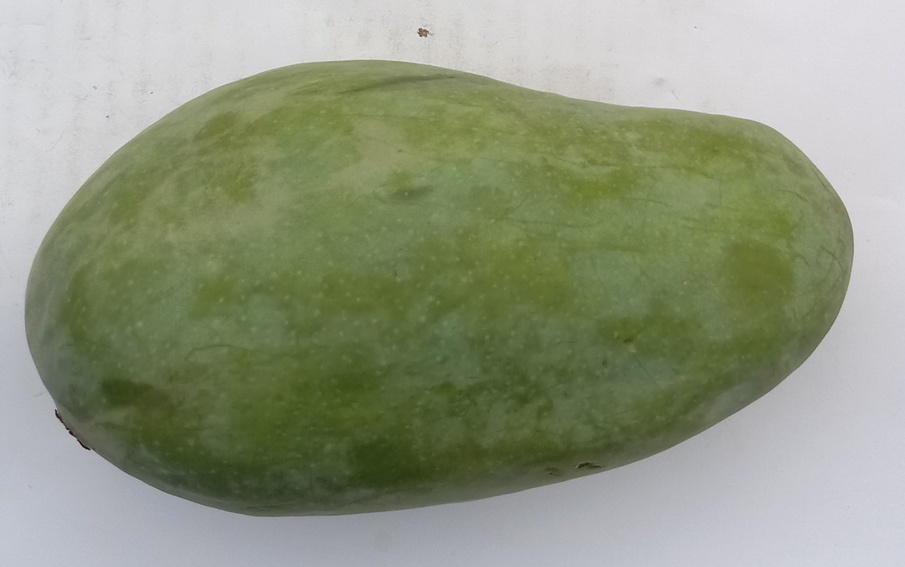
Mango variety: Sindhri